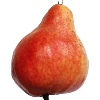
Label: Pear Red 1